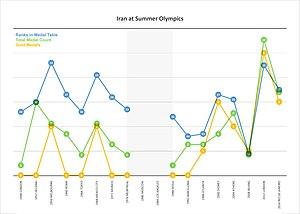
L'Iran a participé pour la première fois aux Jeux olympiques d'été de 1948 à Londres, avec trente-six représentants dans cinq sports. Depuis, l'Iran n'a manqué que deux éditions des Jeux olympiques d'été, en 1980 à Moscou et en 1984 à Los Angeles.